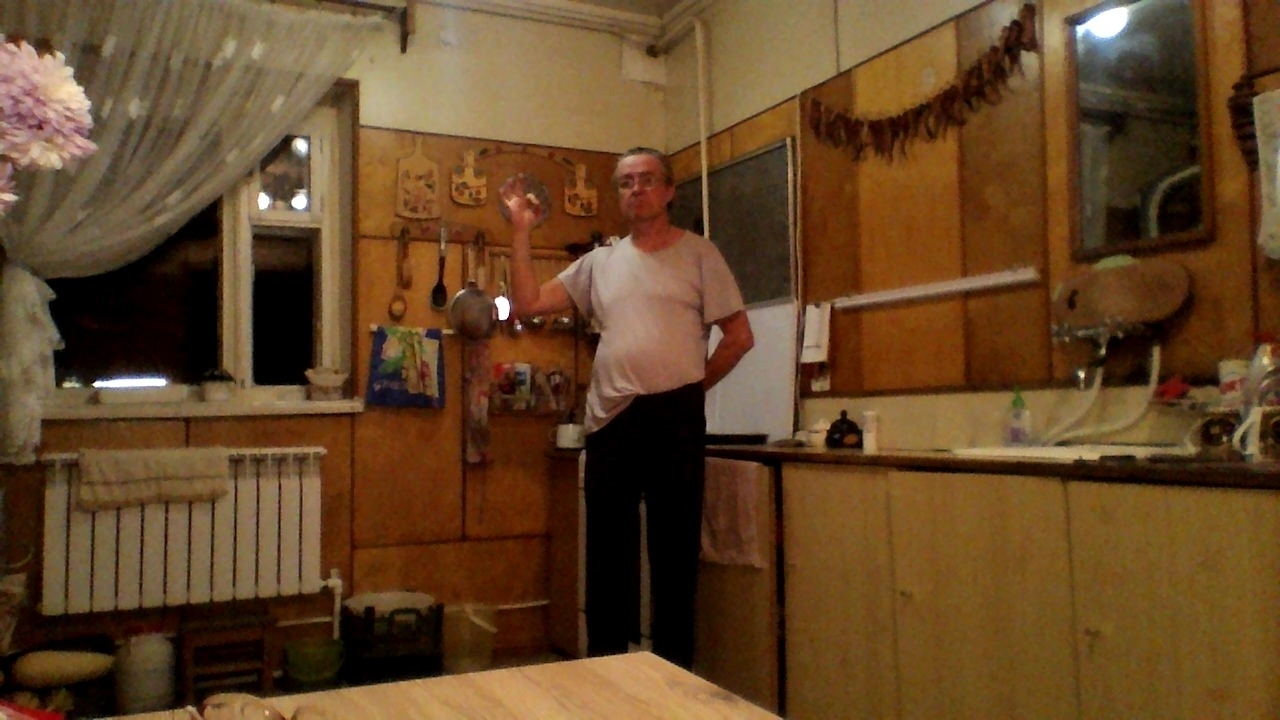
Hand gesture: ok